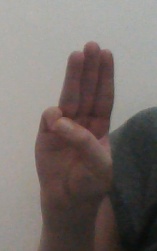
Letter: thaa